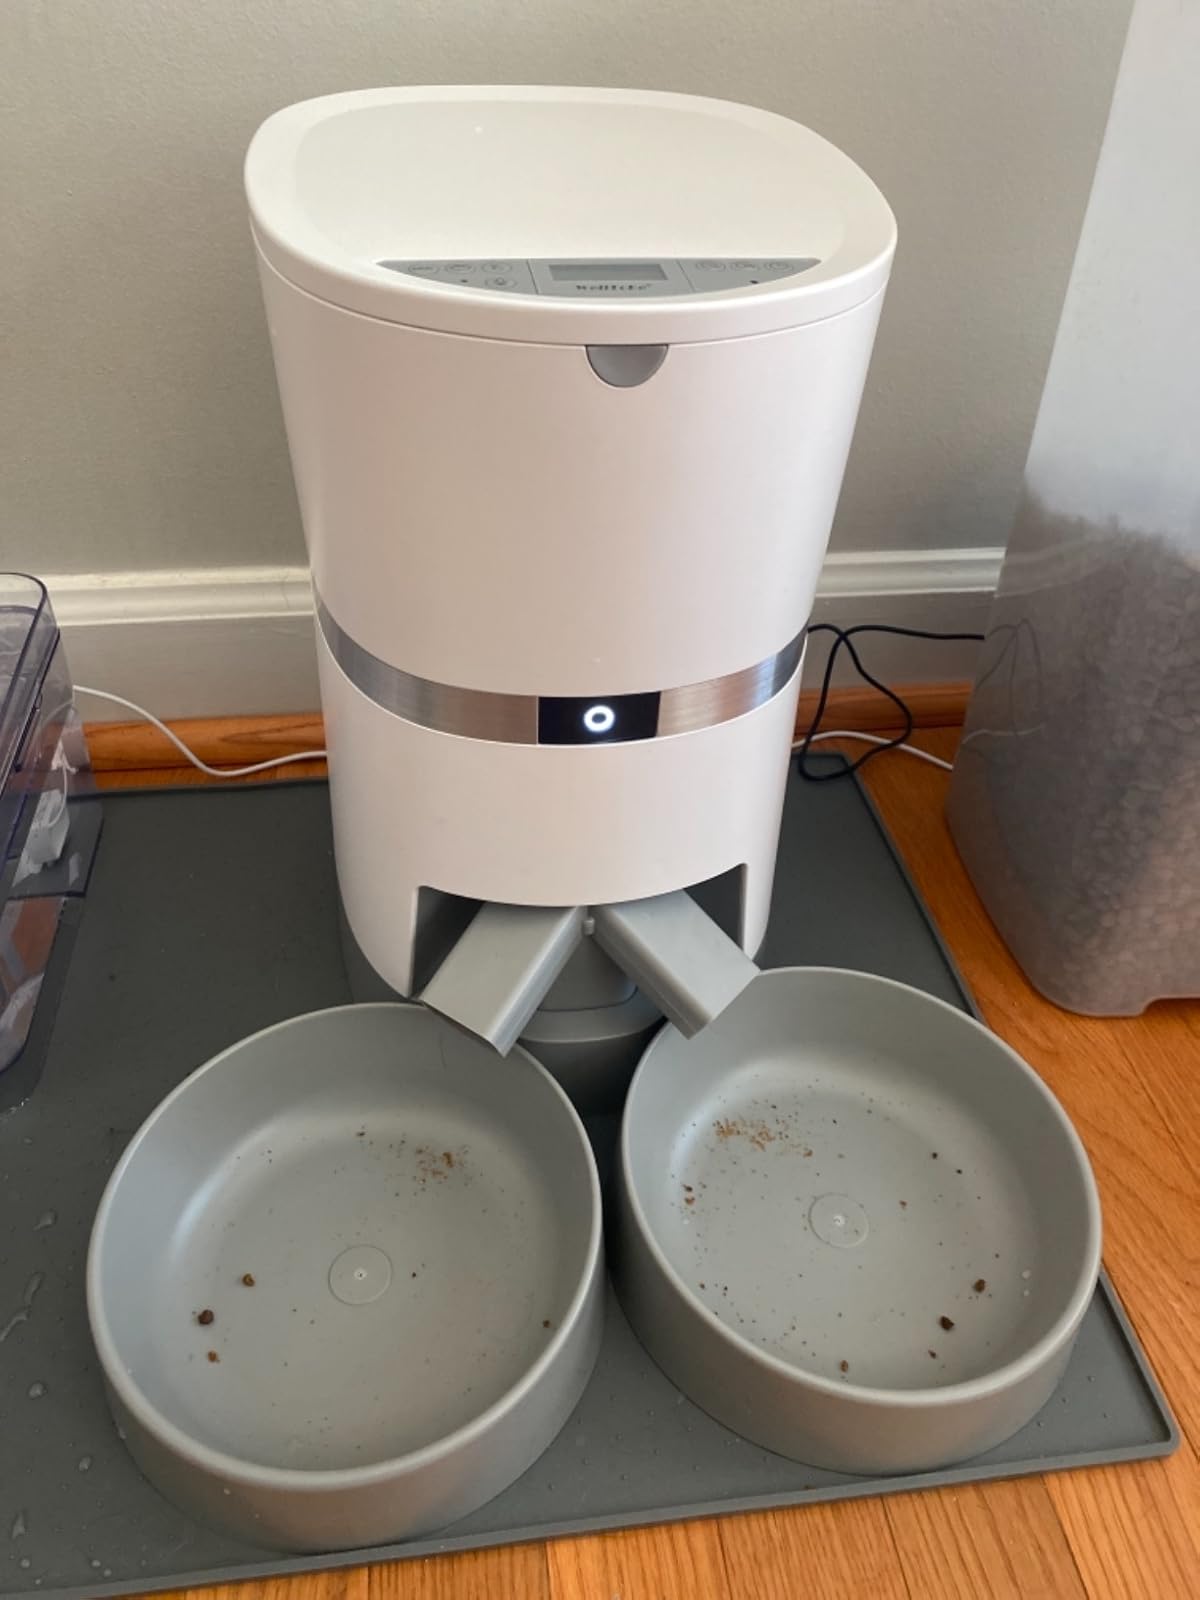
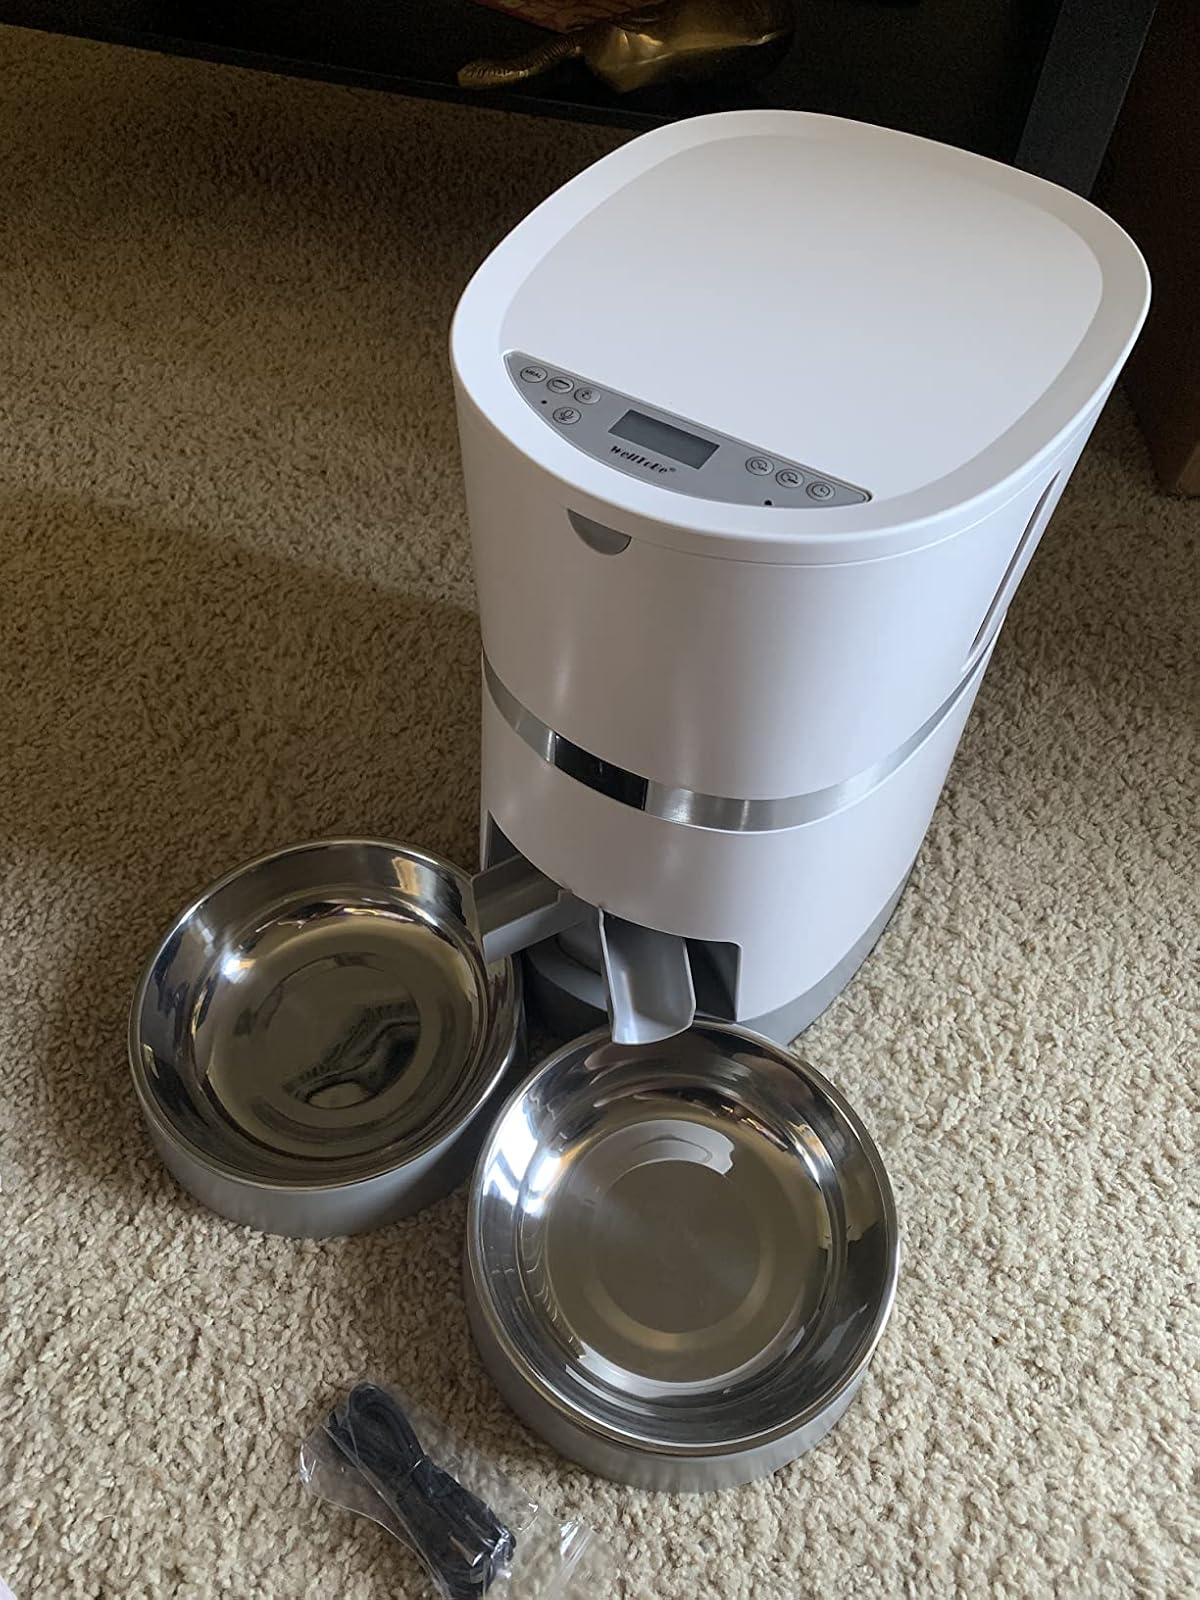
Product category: items_feeder
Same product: yes